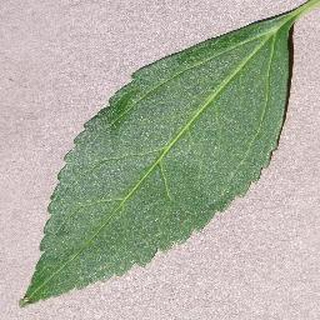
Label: healthy_cherry